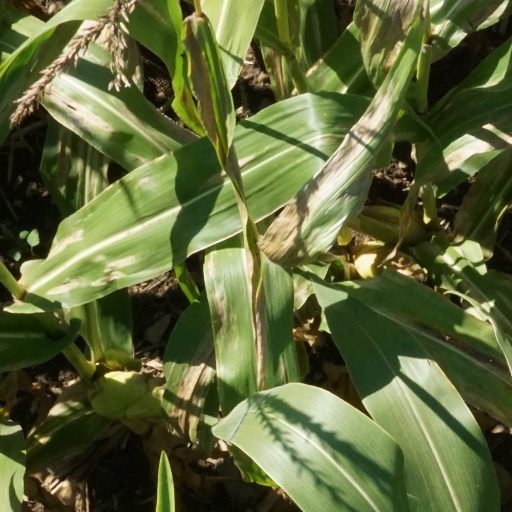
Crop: maize; corn